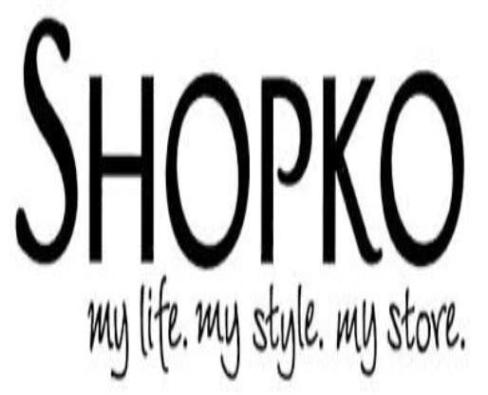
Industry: Others